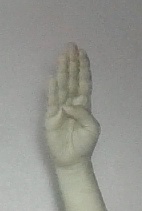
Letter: kaaf